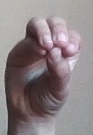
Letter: ha